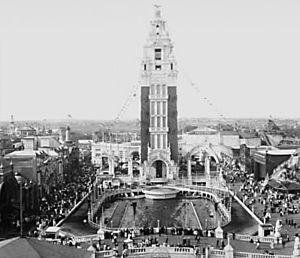
Dreamland était un trolley park situé à Coney Island, Brooklyn, New York de 1904 à 1911.